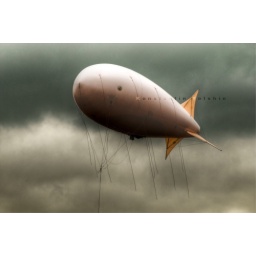
big dirigible flying in the dramatic looking sky